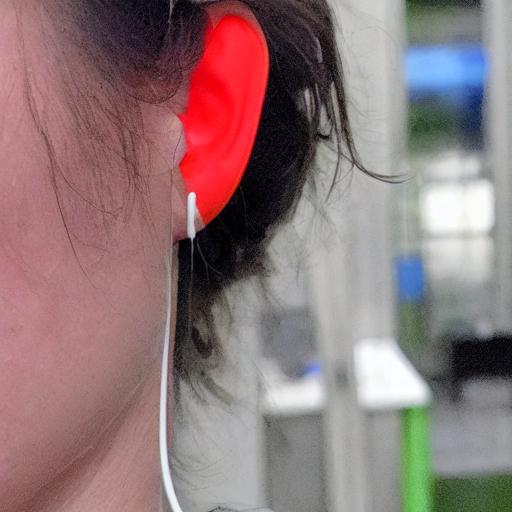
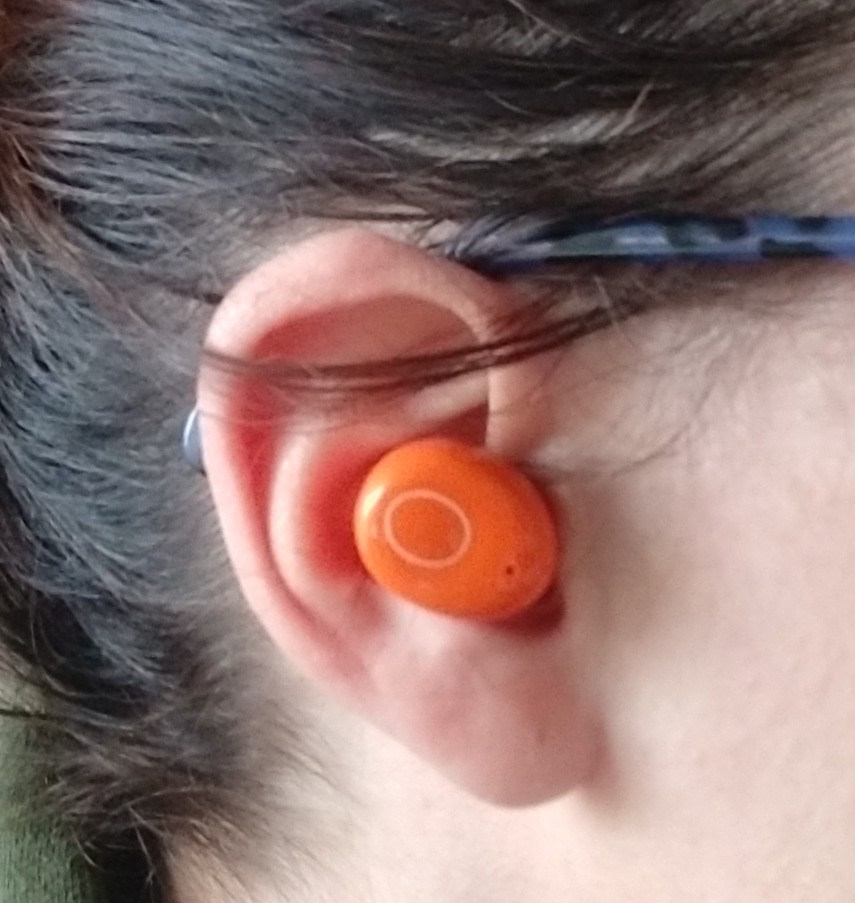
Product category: earbuds
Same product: no